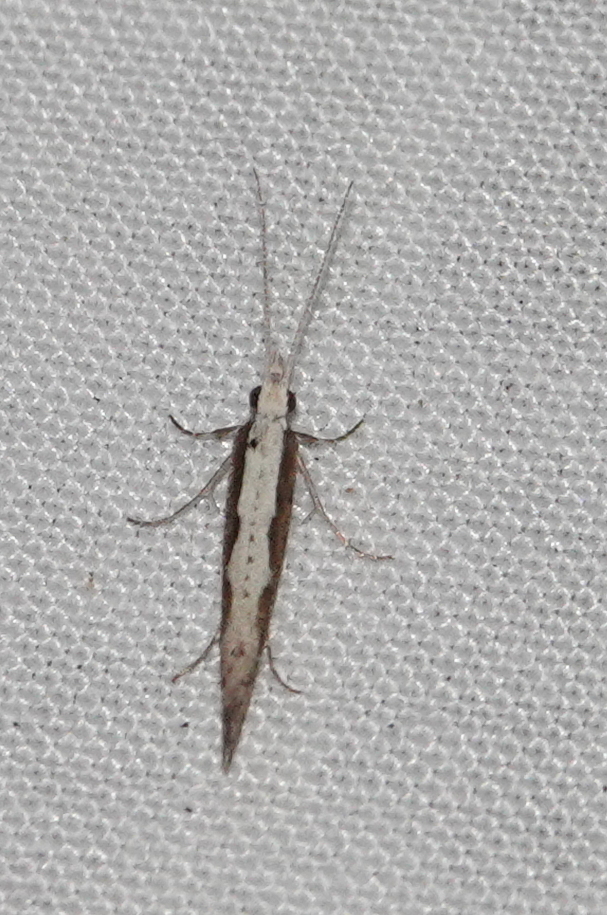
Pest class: diamondback_moth